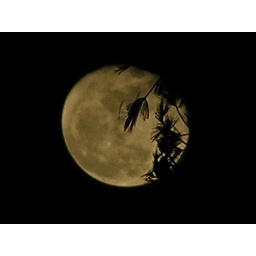
Waning gibbous moon with part of pine tree in its way southeast of my house on March 12th, 2009